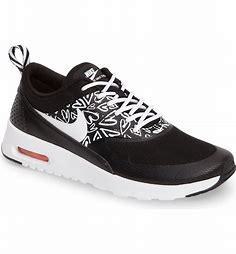
Brand: Nike
Model: Air Max Thea